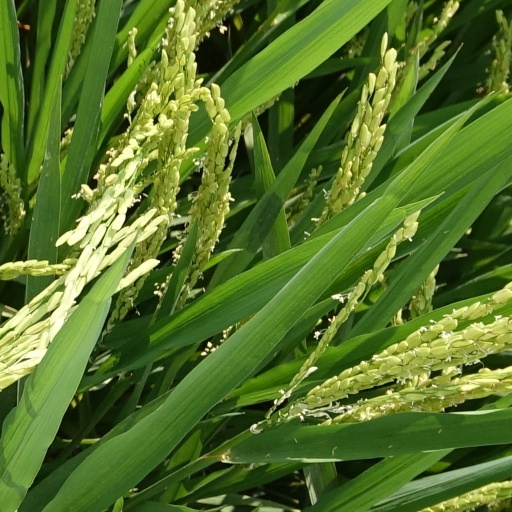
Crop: rice